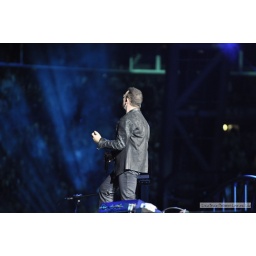
I dig the wall of blue light in back so much.